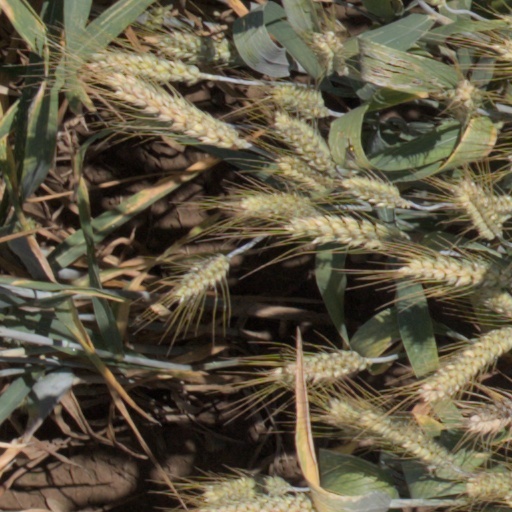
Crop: wheat